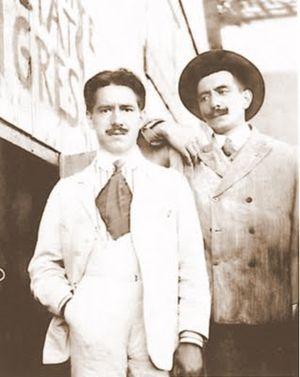
Giovanni Battista Caproni est un ingénieur en aéronautique, ingénieur civil, ingénieur électricien et concepteur d'aéronefs, fondateur de la société de construction d'aéronefs Caproni.